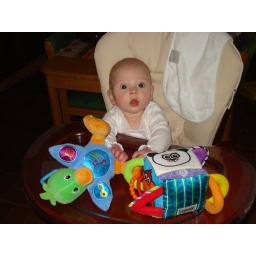
Watching Mommy cook in her big girl chair